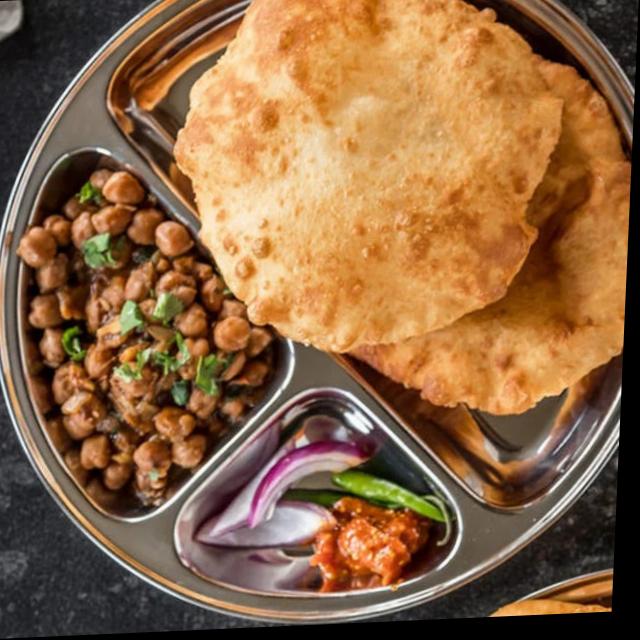
Dish: chole_bhature